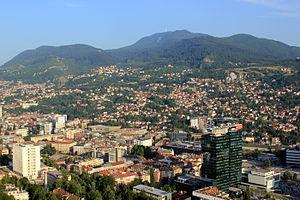
Le Trebević est une montagne de Bosnie-Herzégovine située juste au sud-est de la ville de Sarajevo. Son sommet culmine à 1627 mètres. Durant le Moyen Âge, il était connu sous le nom de Zlatni Do.